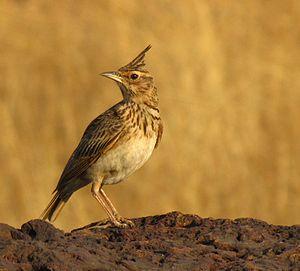
Les Salins-d'Hyères sont une zone de marais salants situés sur les côtes de la mer Méditerranée, sur le territoire de la commune de Hyères, dans le département du Var et de la région Provence-Alpes-Côte d'Azur. Constituant l'un des espaces naturels les plus remarquables du rivage méditerranéen, ils ont été, jusqu'en 1995, utilisés pour la production du sel.